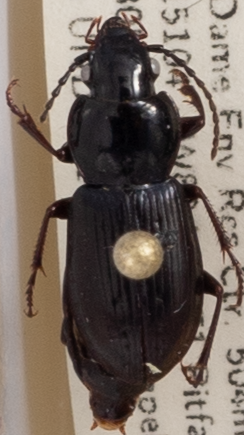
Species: Pterostichus pensylvanicus
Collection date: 2018-05-30 04:00:00
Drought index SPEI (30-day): -1.45
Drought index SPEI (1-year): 0.39
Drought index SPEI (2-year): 2.09